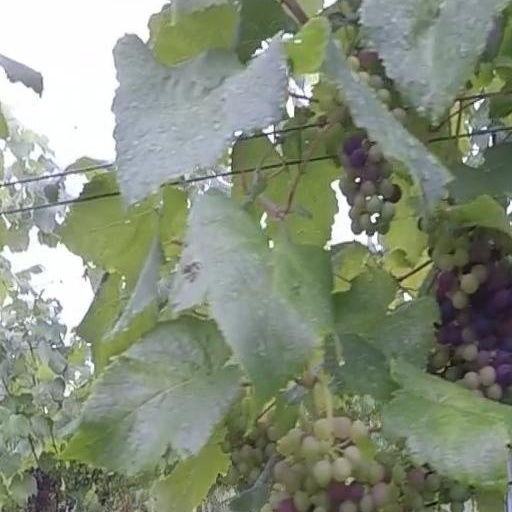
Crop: grape